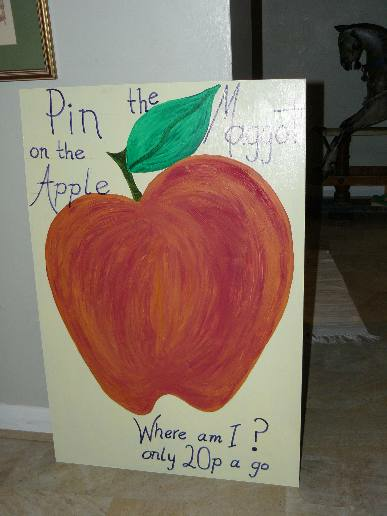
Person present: No